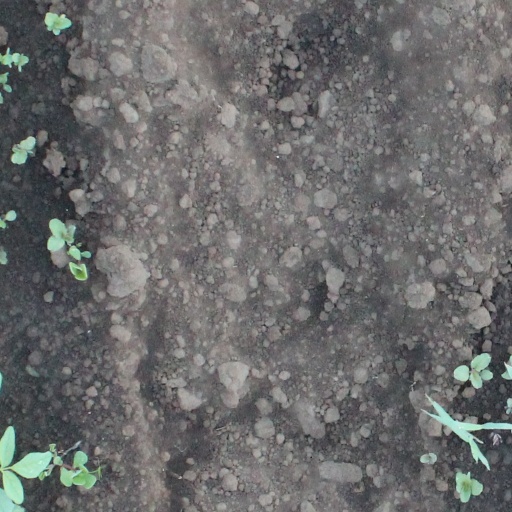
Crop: soybean